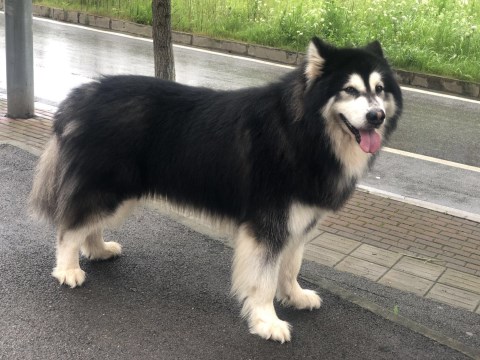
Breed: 1324-n000004-malamute